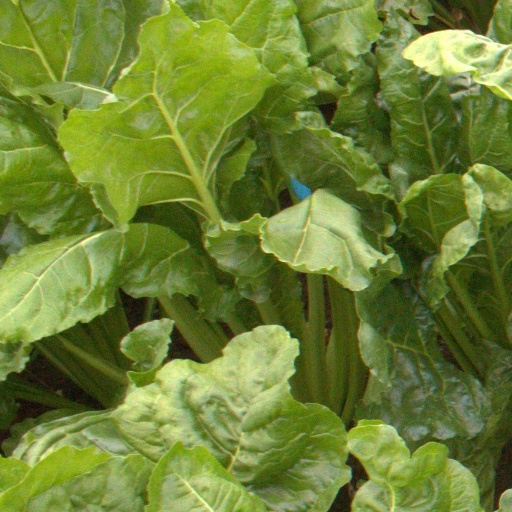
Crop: sugar beet